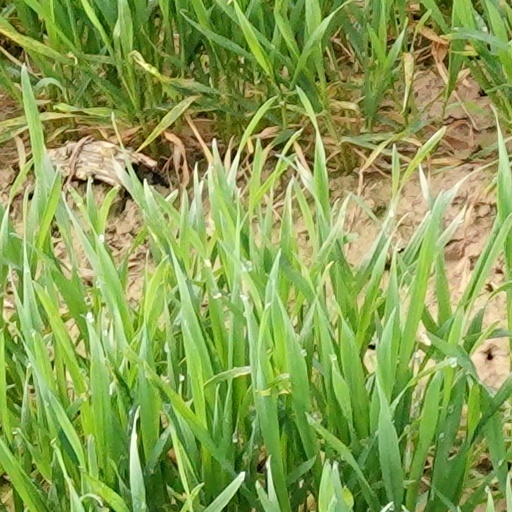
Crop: wheat